Independence Day (Finland)

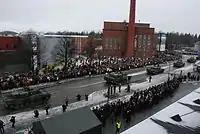
Finnish Independence Day Parade, 2009

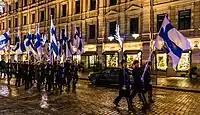
Students' torch cavalcade on Independence day, 2015

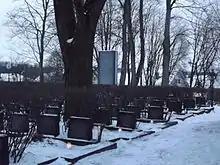
Candles at the hero's grave on Independence Day

Official Independence Day festivities usually commence with the raising of the Finnish flag on Tähtitorninmäki ("Observatory Hill") in Helsinki. A religious service is held at Helsinki Cathedral, and official visits are made to the war memorials of World War II. Another event is the annual military parade by personnel of the Finnish Defense Forces, which is one of the big highlights and is a nationally televised event.